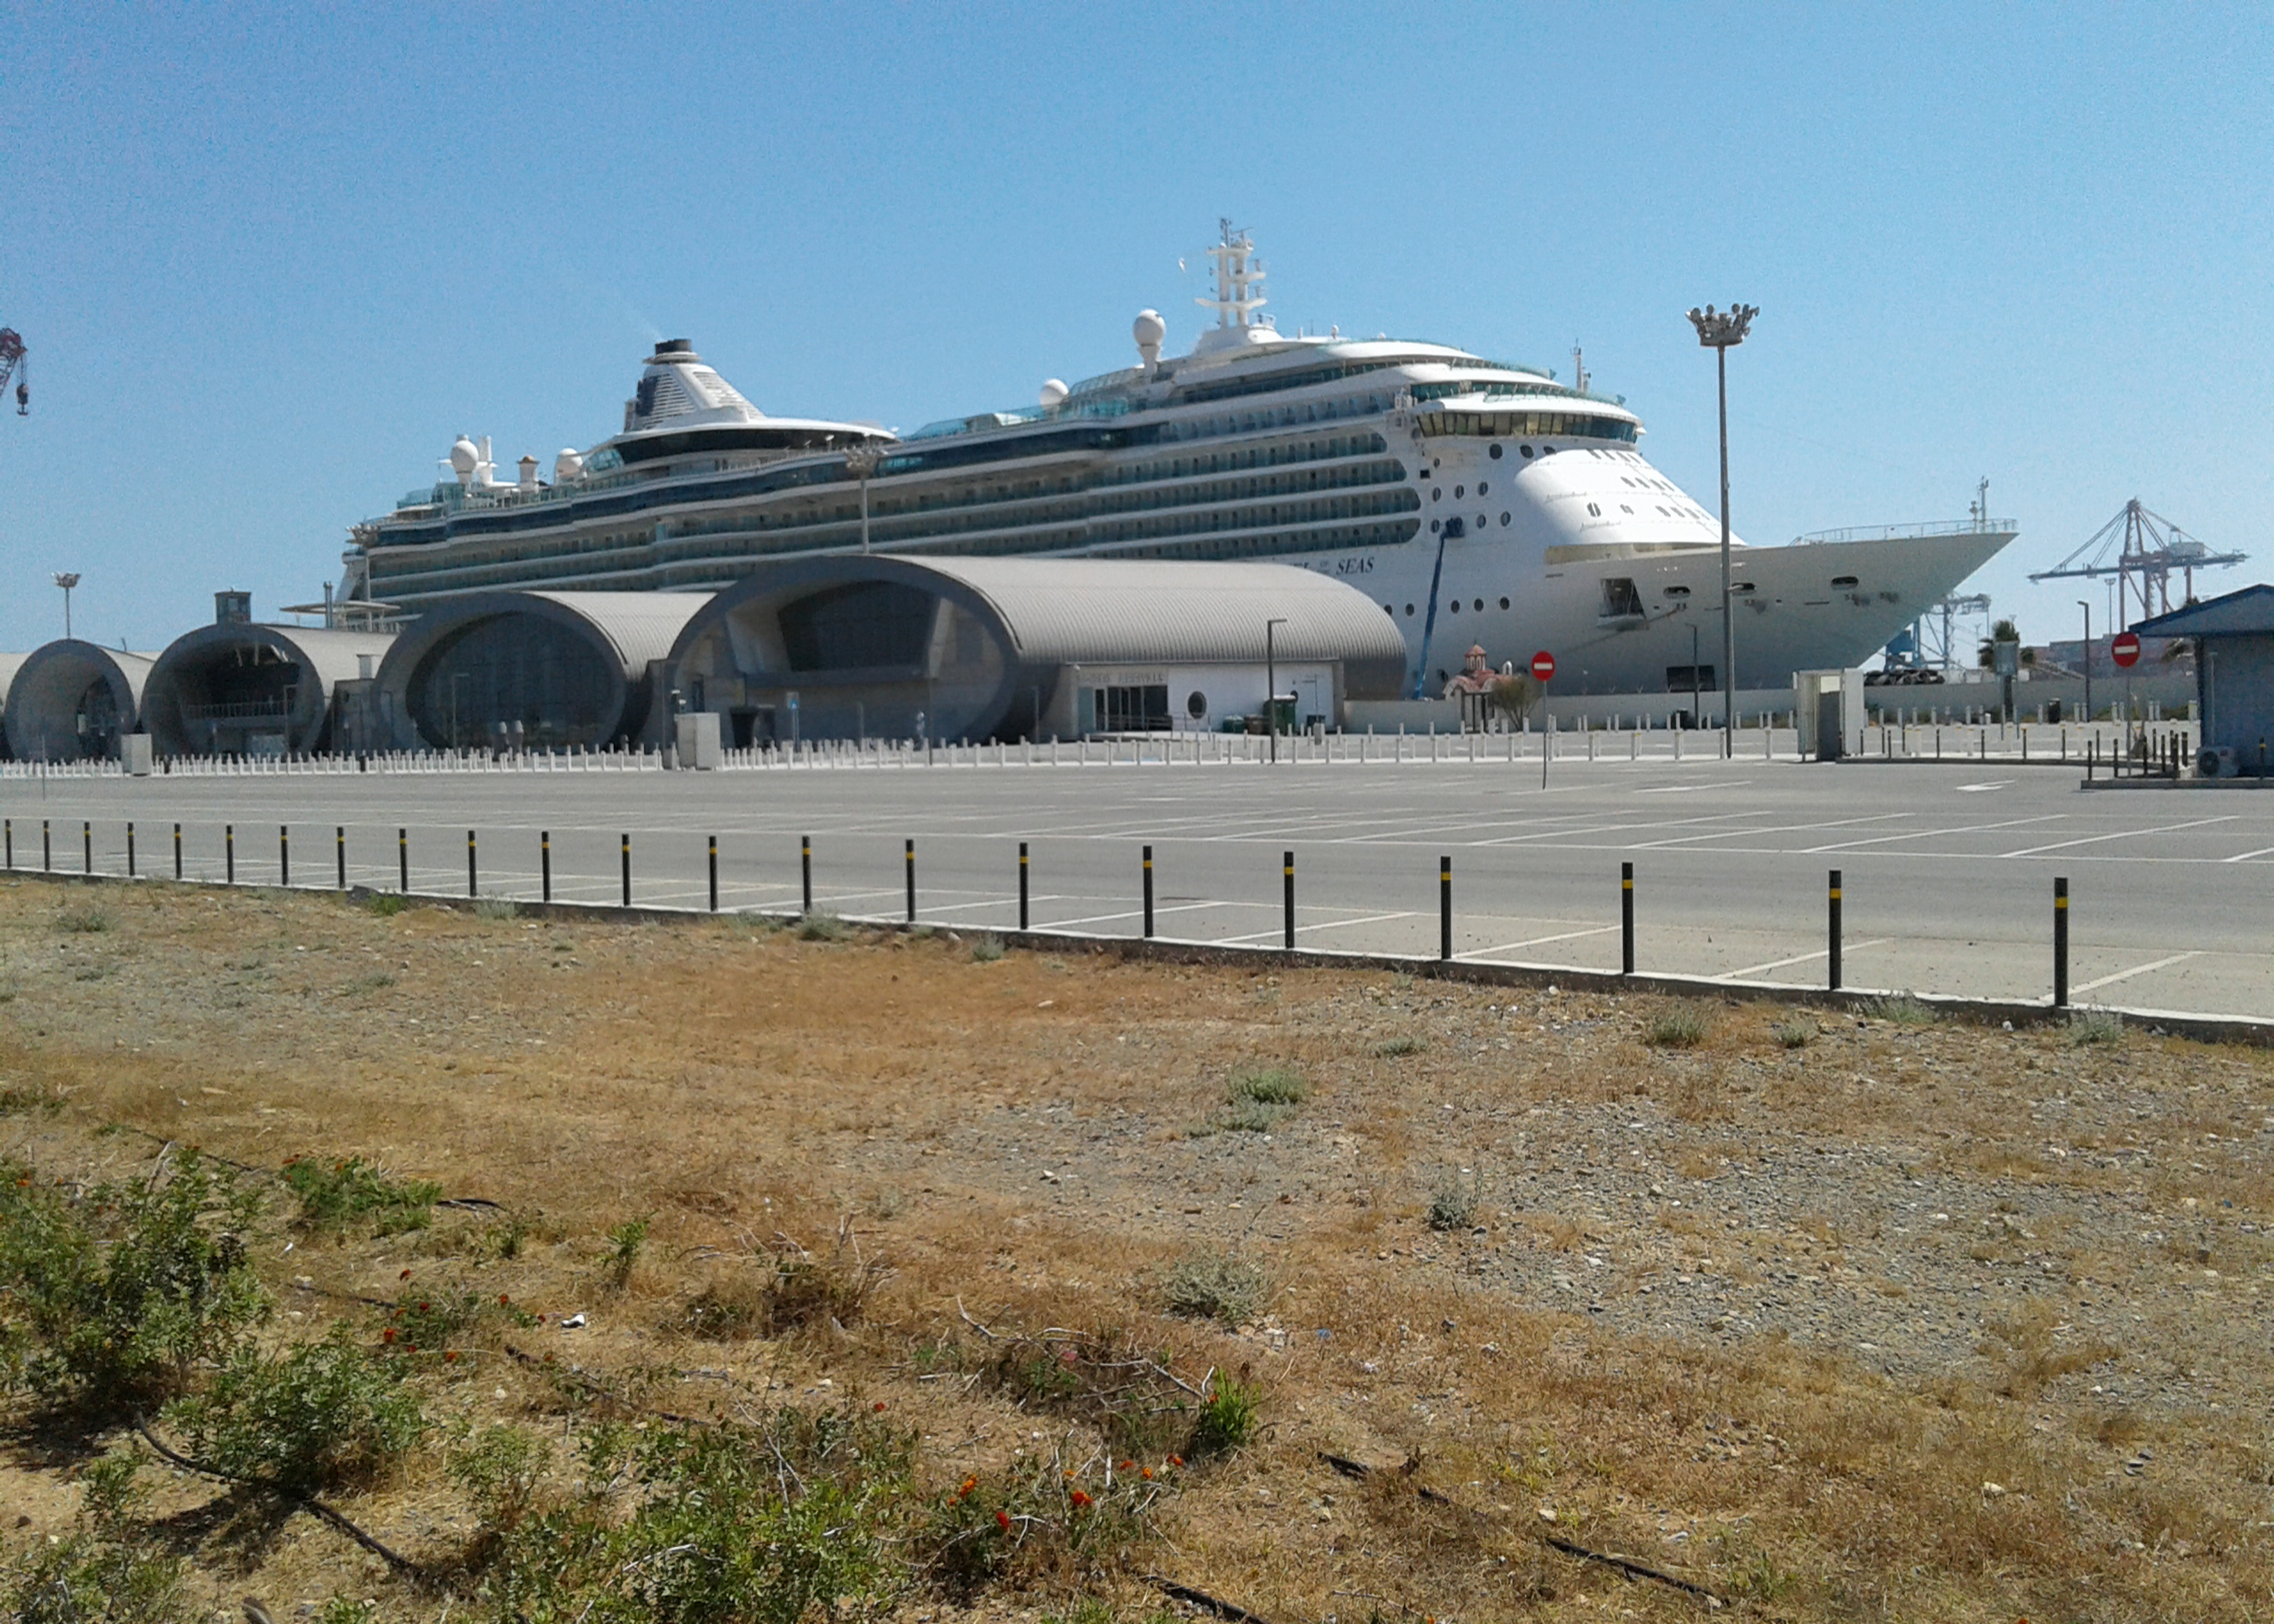
boat, ship, vessel, port, sky, plant, vehicle, building, naval architecture, fence, city, facade, passenger ship, asphalt, cruise ship, soil, wheel, landscape, tourism, transport, aerospace engineering, water transportation, airport